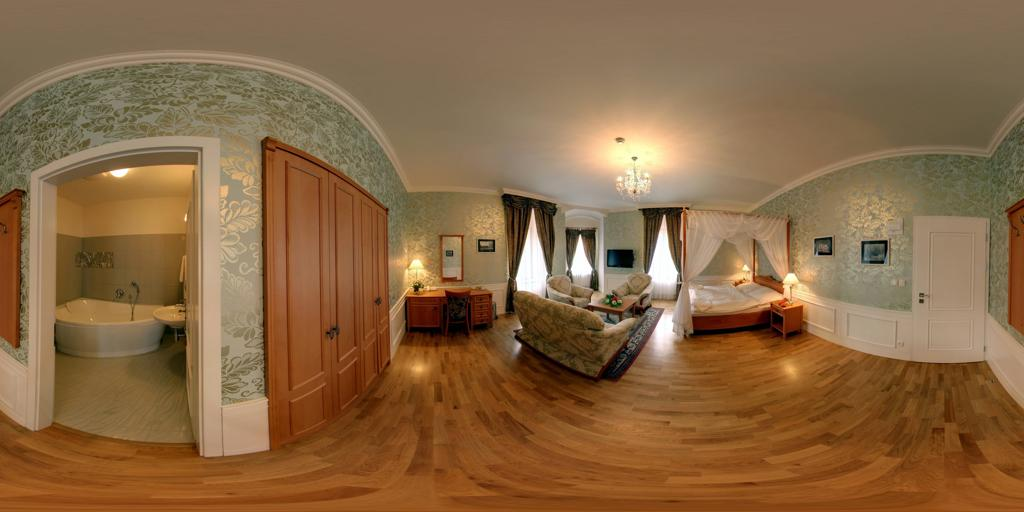
Referred object: Mirror above the table

Referred object: the crystal chandelier